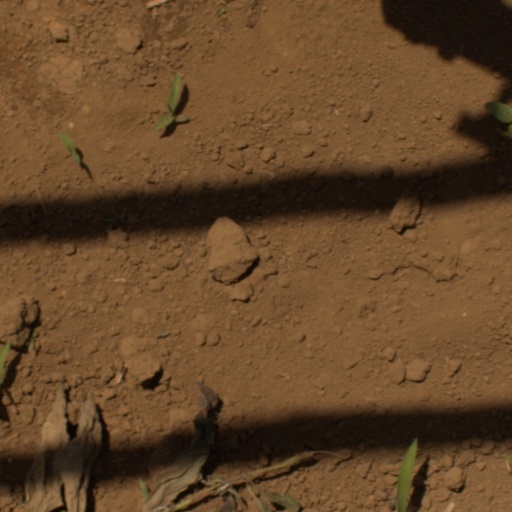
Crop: Jerusalem artichoke